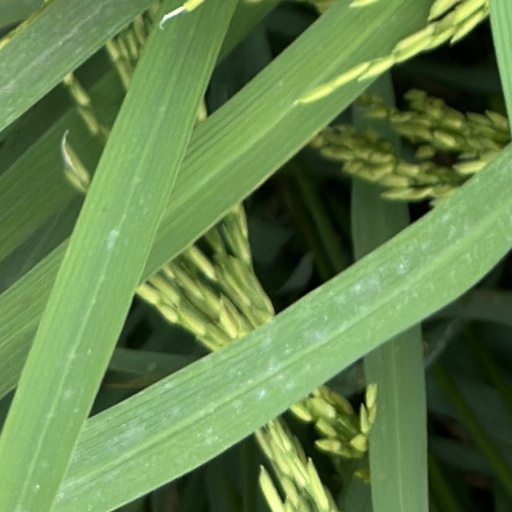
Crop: rice